Robert Coey

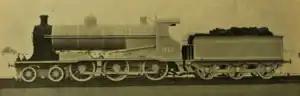
Coey's 4-6-0 for fast freight in photographic grey

On the Freight locomotive side Coey was to the final 12 of Alexander McDonnell's Class 101/J15 before attempting more powerful designs including the Classes 355 and 368, and the first tender design in Ireland, Class 362.